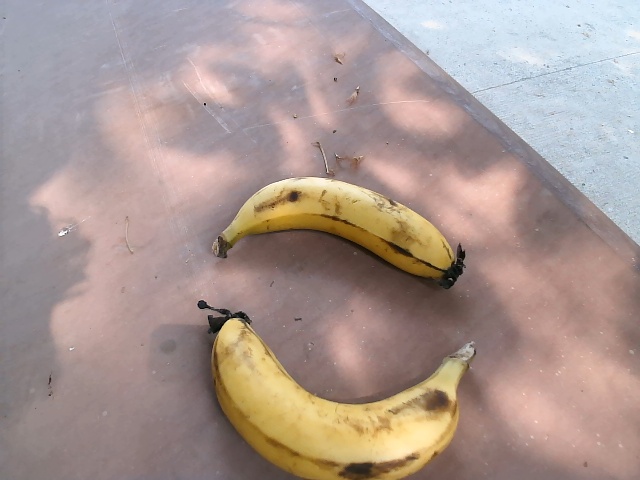
Label: Ripe_Banana